Battle of Dover Strait (1916)

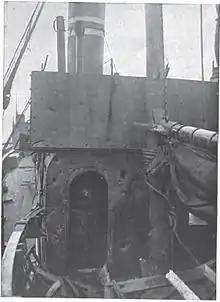
Picture of a drifter with shot holes throughout its bridge

When Admiral Reginald Bacon, commander of the Dover Patrol, heard about the raid, he sent the "Tribal"-class destroyers , , , , and , to engage the Germans. Due to a misinterpretation of his orders, the British commander of the destroyer division—Commander Henry Oliphant of "Viking"—deployed his destroyers in two loose groups, one consisting of "Viking", "Mohawk", and "Tartar" and the other "Nubian", "Amazon" and "Cossack". "Nubian" soon steamed far ahead of her group and was the first vessel to reach the scene of "Flirt"s sinking. Another half-flotilla of German boats had caught the empty British transport "Queen" off Goodwin Sands as it returned from the French coast, boarded it and removed her crew before sinking her.